Sergey Stanishev

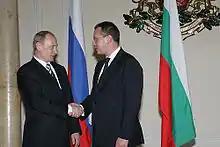
Stanishev and Russian President Vladimir Putin on 18 January 2008

In the general election of 25 June 2005 Stanishev was re-elected to the National Assembly, this time for a seat in Burgas. Under his leadership the Coalition for Bulgaria (a coalition dominated by the BSP) won 31% of the votes. Stanishev said that the next government "should be led by the party which won most votes in the elections." On 20 July, after nearly a month of political uncertainty, Stanishev agreed to attempt to form a Cabinet. On 27 July 2005 the Bulgarian Parliament chose him as the new Prime Minister in a coalition government, led by the BSP and National Movement Simeon II in a partnership with the Movement for Rights and Freedoms. The vote was 120 to 119. However, the parliament voted against Stanishev's proposed Cabinet by 119 to 117 votes.